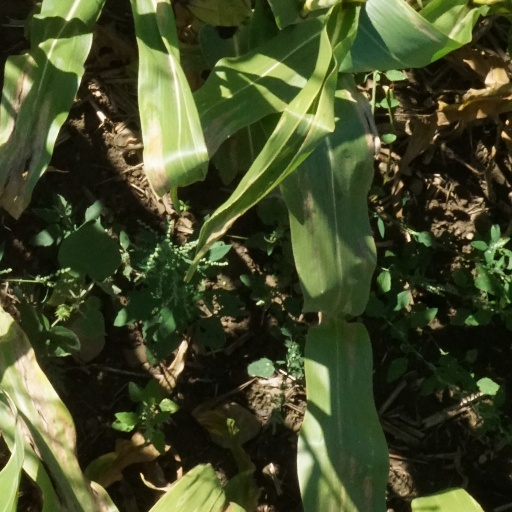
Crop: maize; corn